Svenska Dagbladet

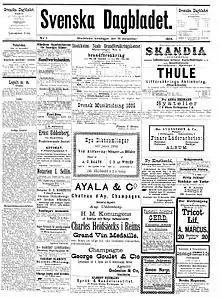
Front page of the first issue of (18 December 1884)

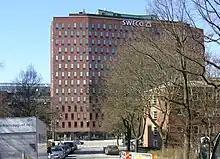
Anders Tengbom, building for in Stockholm

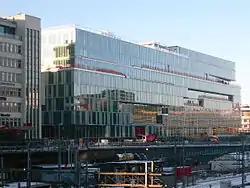
Kungsbrohuset: Buildings in the Norrmalm district

The first issue of appeared on 18 December 1884. During the beginning of the 1900s the paper was one of the right-wing publications in Stockholm. Ivar Anderson is among its former editors-in-chief who assumed the post in 1940. The same year was sold by Trygger family to the Enterprise Fund which had been established by fourteen Swedish businessmen to secure the ownership of the paper.